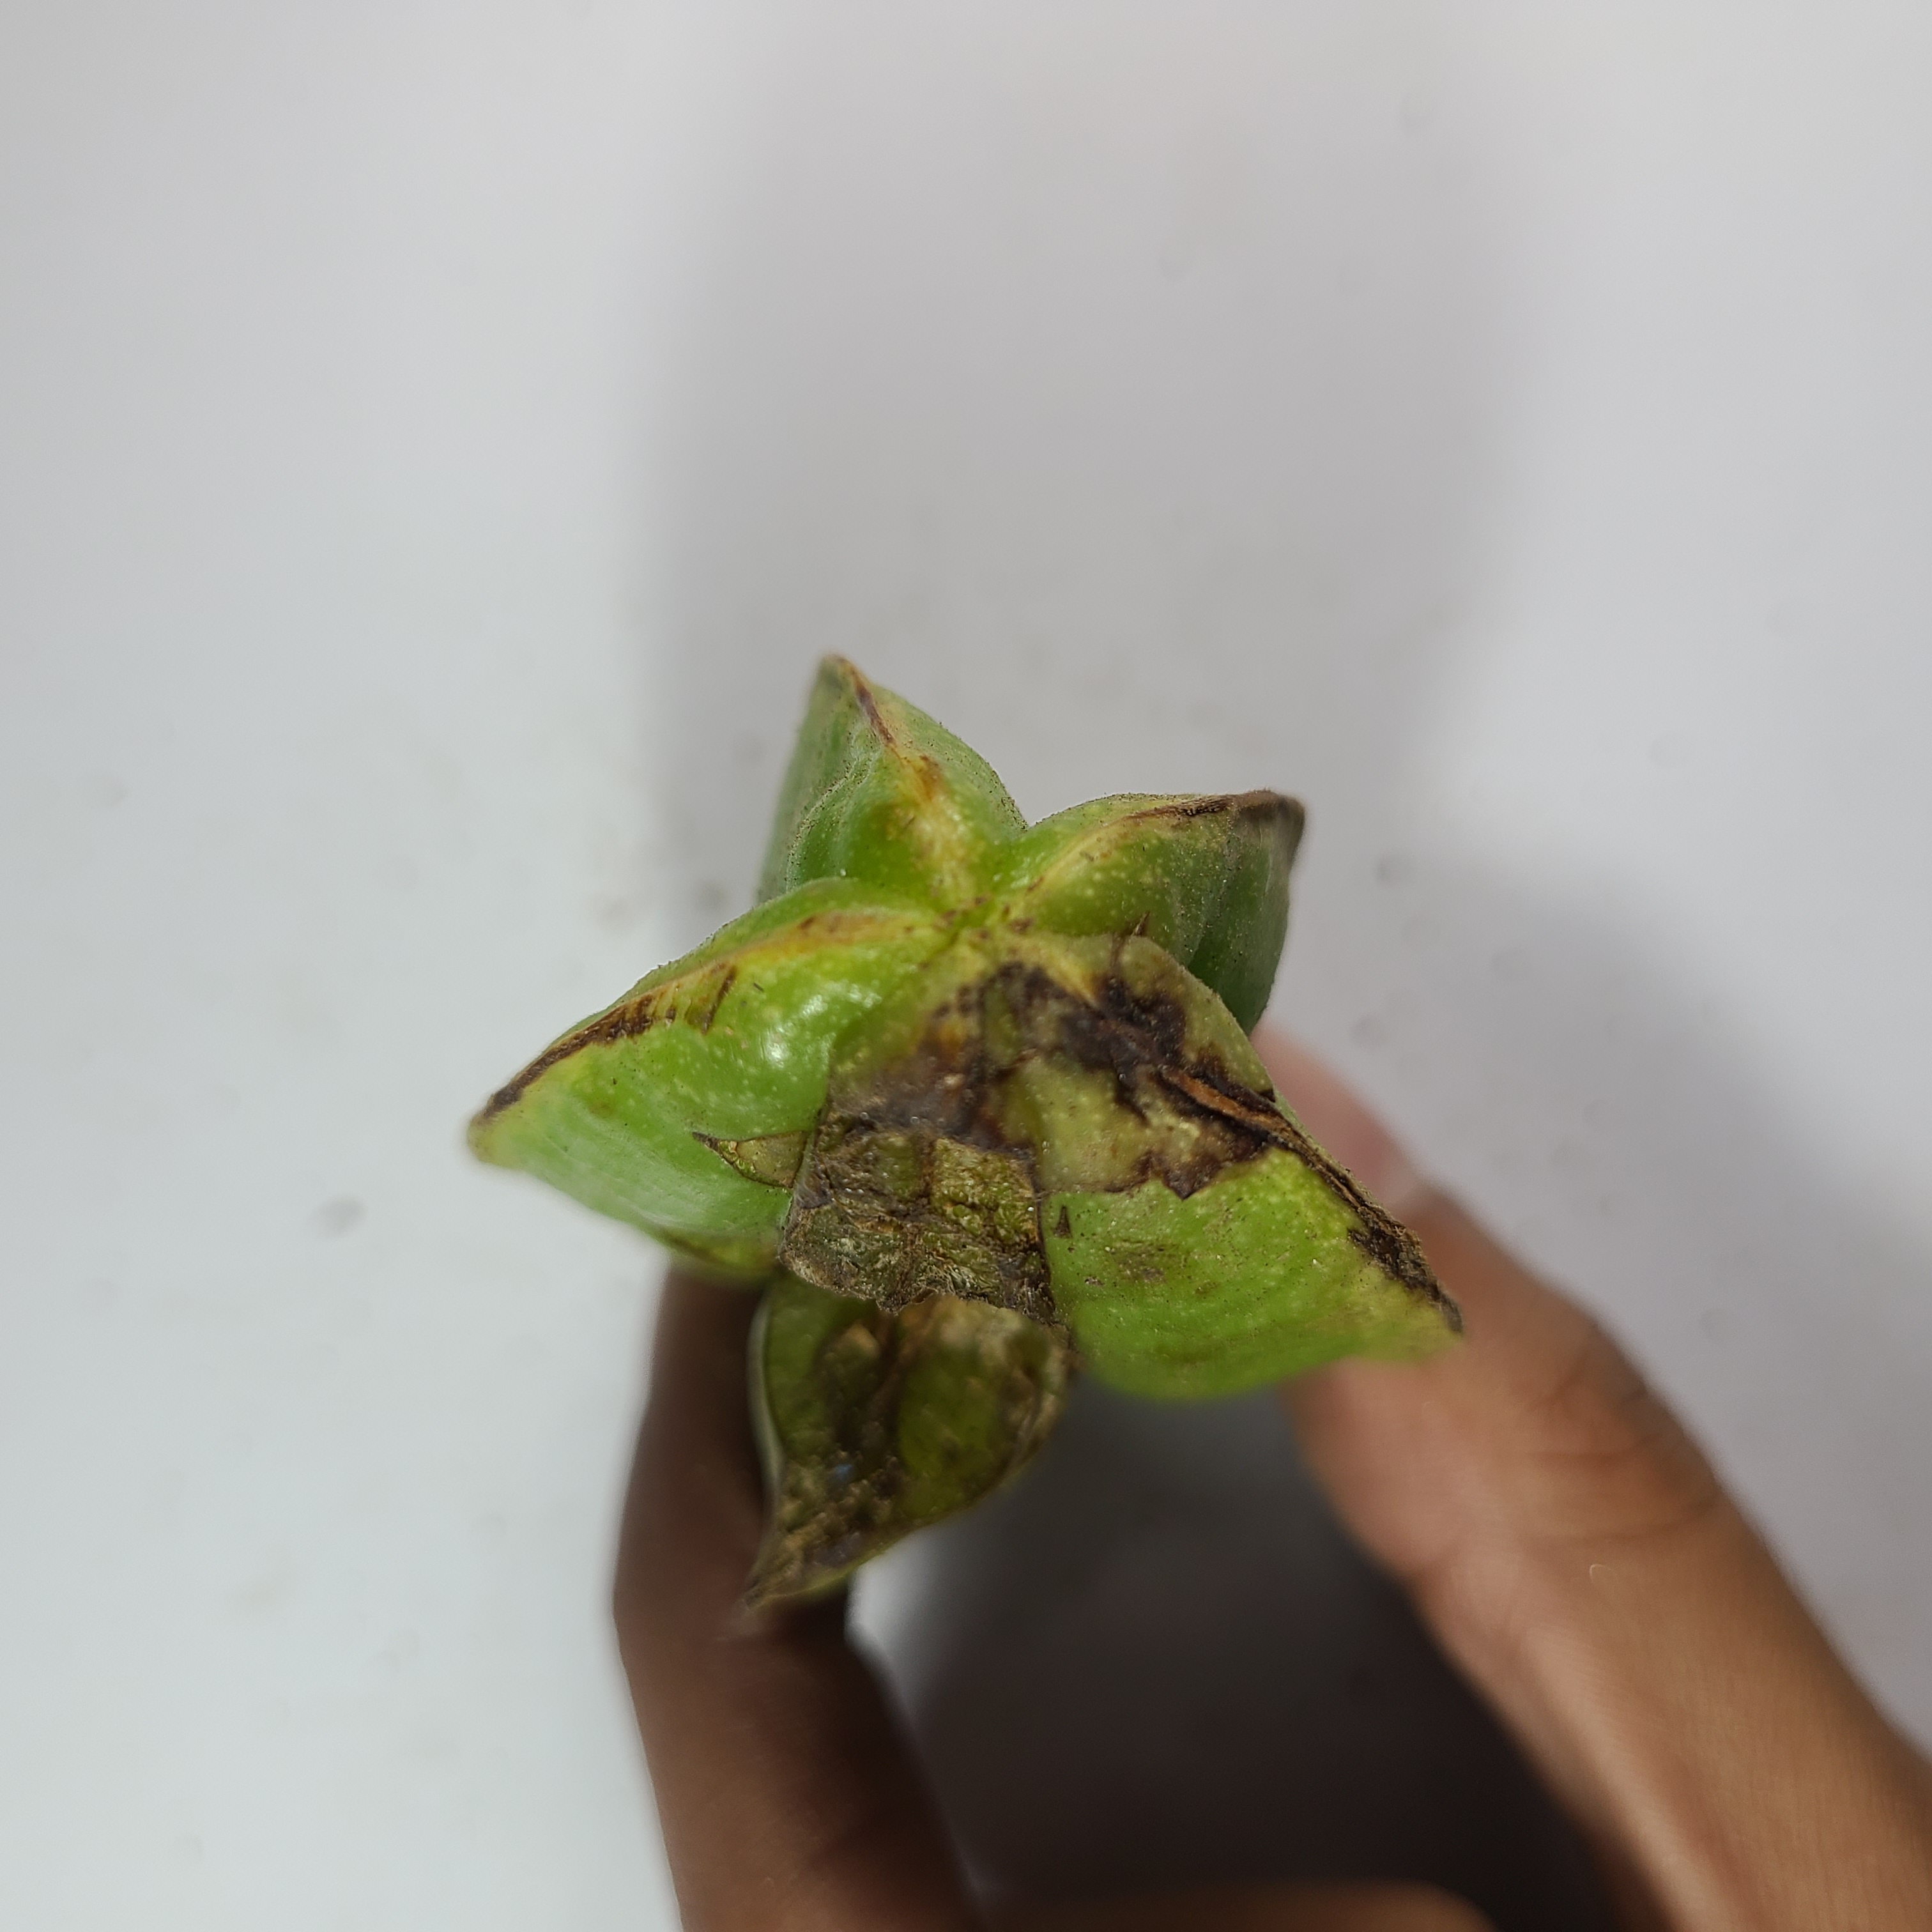
Label: Unhealthy Fruits